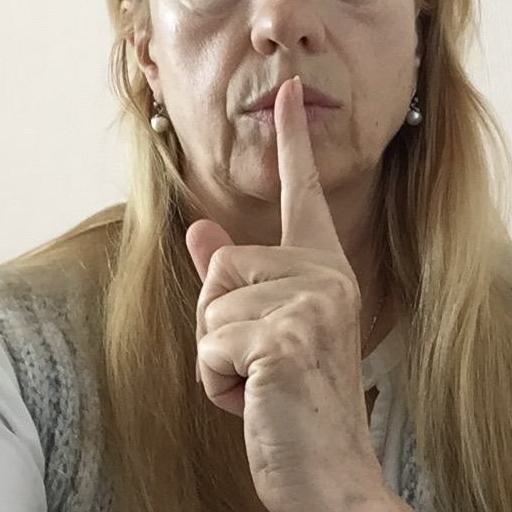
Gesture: mute